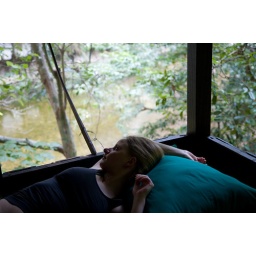
in our jungle tree house